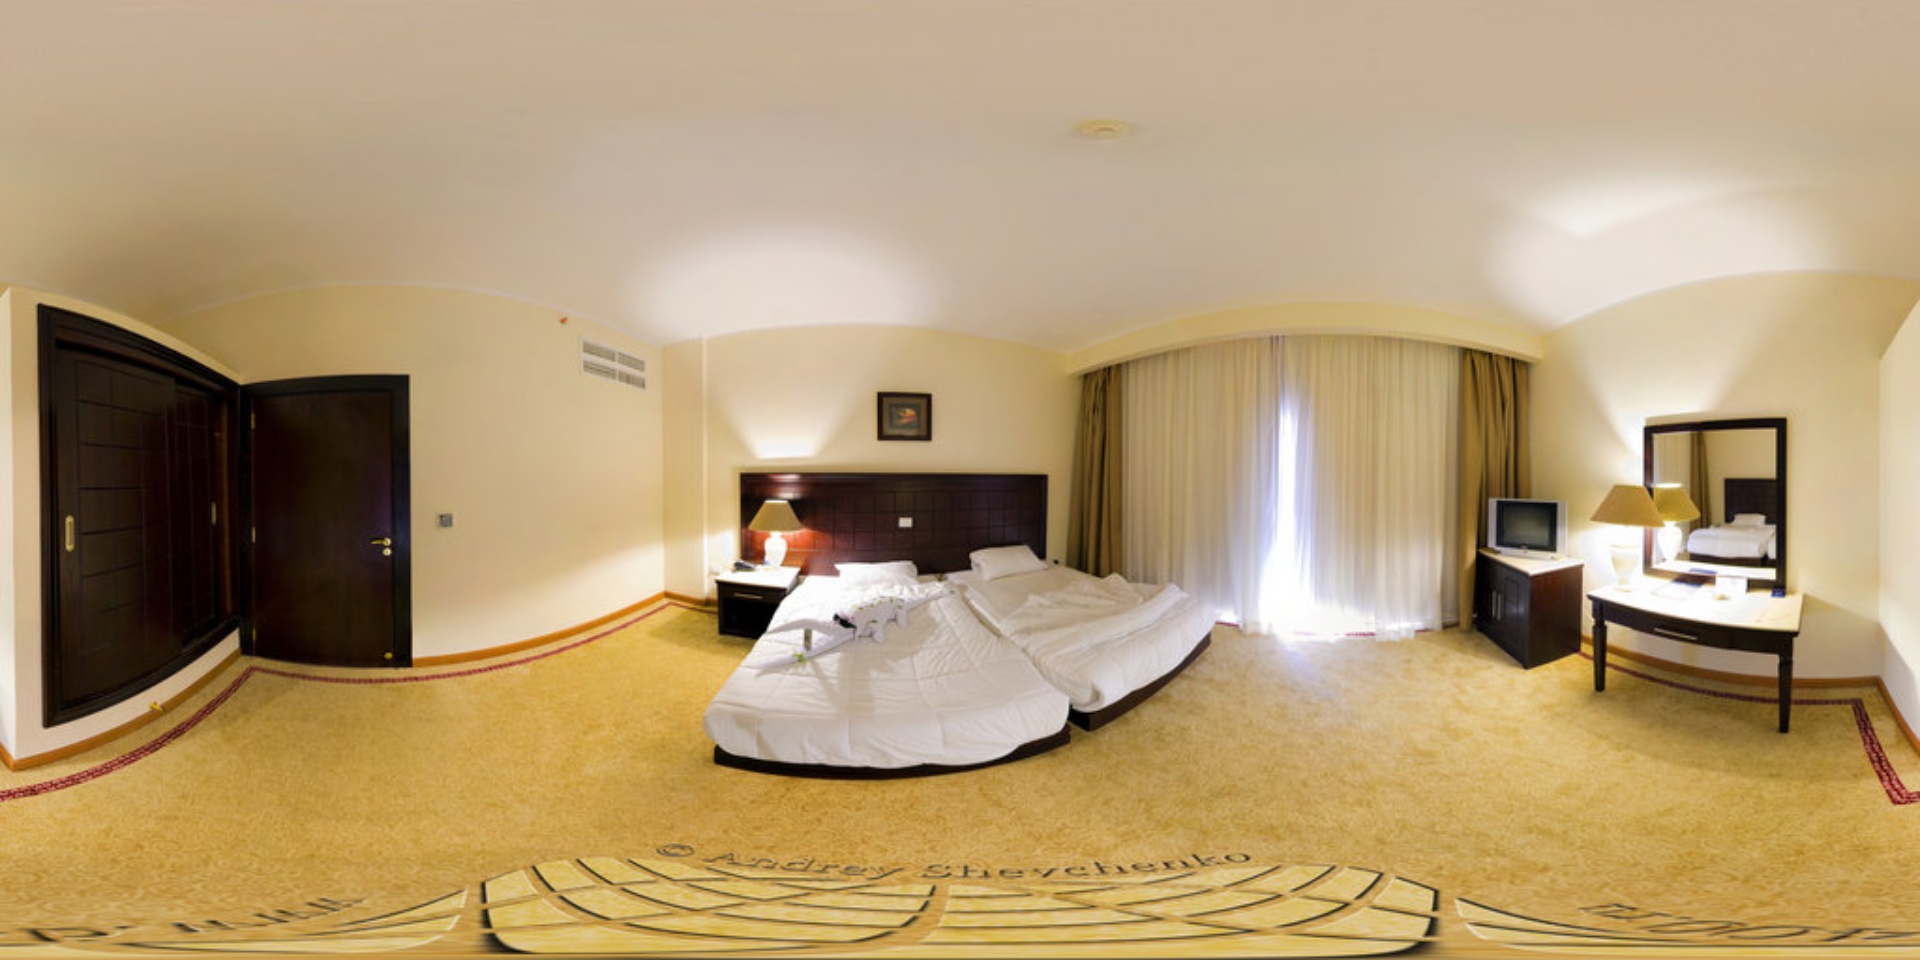
Referred object: the small TV on the cabinet

Referred object: the small television